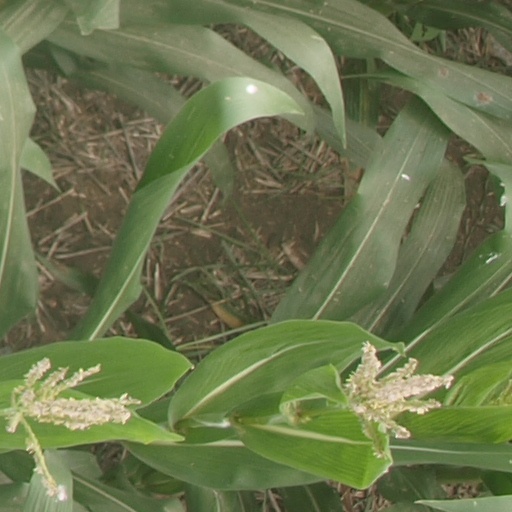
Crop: maize; corn